Hawkgirl

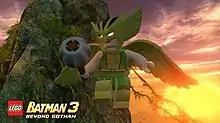
Hawkgirl in a promotional image for "".

IGN's list of the "Top 25 Heroes of DC Comics" ranked Hawkgirl as #22. She was ranked 80th in Comics Buyer's Guide's "100 Sexiest Women in Comics" list.